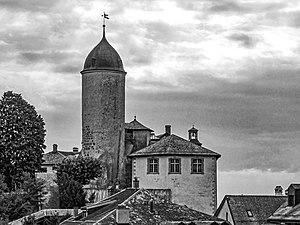
Château d'Aubonne vu de l'ouest This is an image of a cultural property of national significance in Switzerland with KGS number 5905